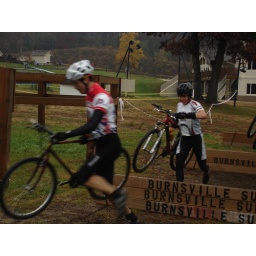
Here's Colin in the red and white - he also races the mountain bike series with me in the summer.